Okefenokee Swamp

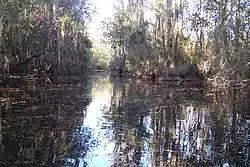
One of the canals in the Okefenokee Swamp

The earliest known inhabitants of the Okefenokee Swamp were the Timucua-speaking Oconi, who dwelt in or on the margin of the swamp. The Spanish friars built the mission of Santiago de Oconi in order to convert them to Christianity. The Oconi's boating skills, developed in the hazardous swamps, likely contributed to their later employment by the Spanish as ferrymen across the St. Johns River, near the riverside terminus of North Florida's "camino real."